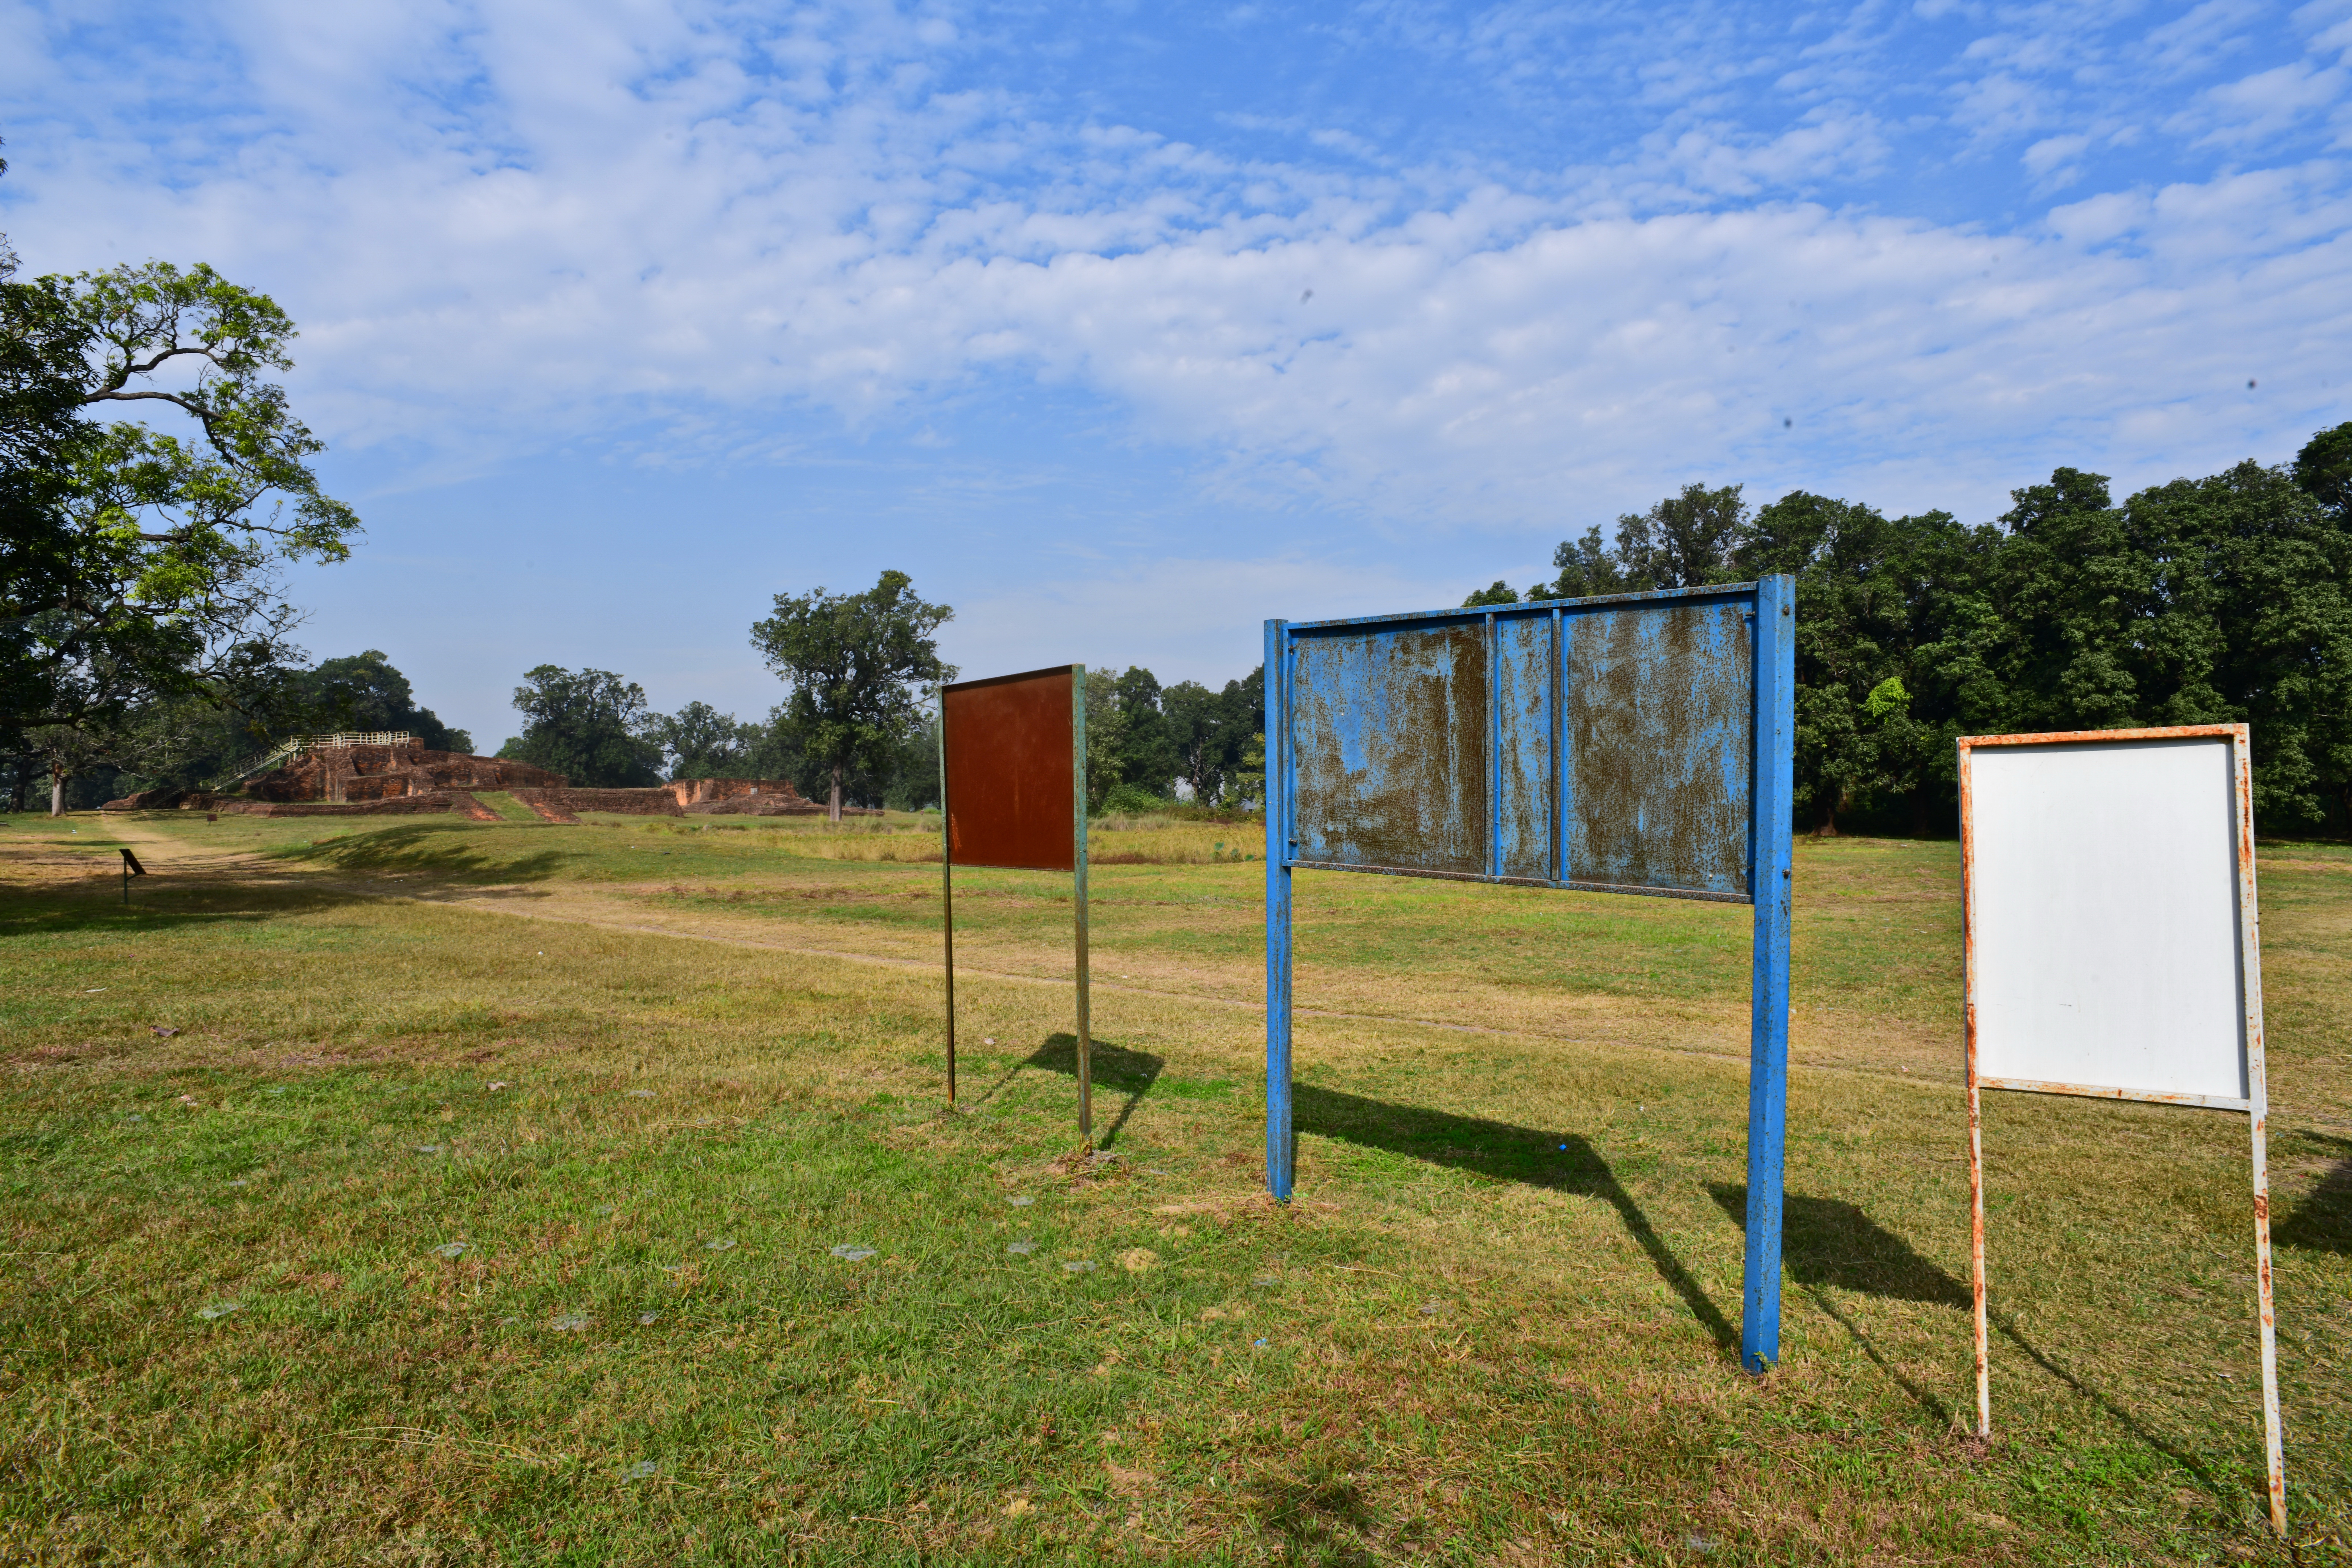
Heritage site: Kudan